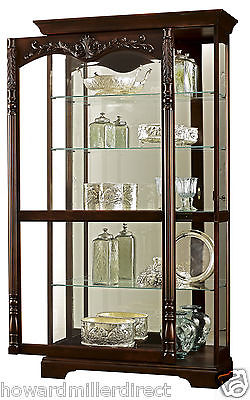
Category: cabinet